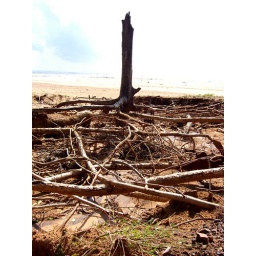
sand cleared away by the tsunami, esxposing tree roots.